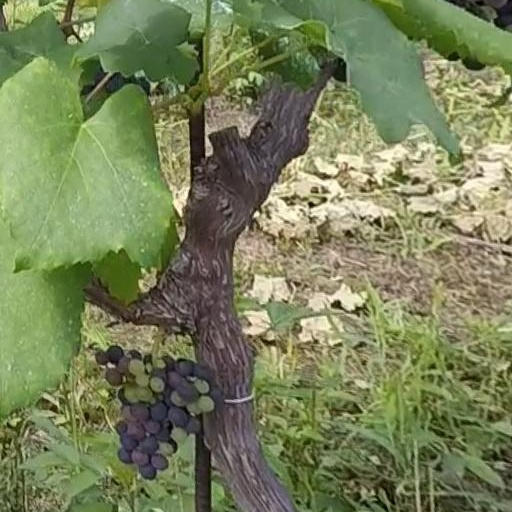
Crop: grape